Ke'Shawn Vaughn

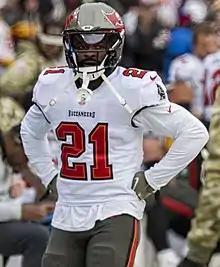
Vaughn with the Buccaneers in 2021

Ke'Shawn LaMont Vaughn (born May 4, 1997) is an American professional football running back. He played college football for the Illinois Fighting Illini and Vanderbilt Commodores. He was drafted by the Tampa Bay Buccaneers in third round of 2020 NFL draft, Vaughn has also played for the New England Patriots.